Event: Nepal Earthquake
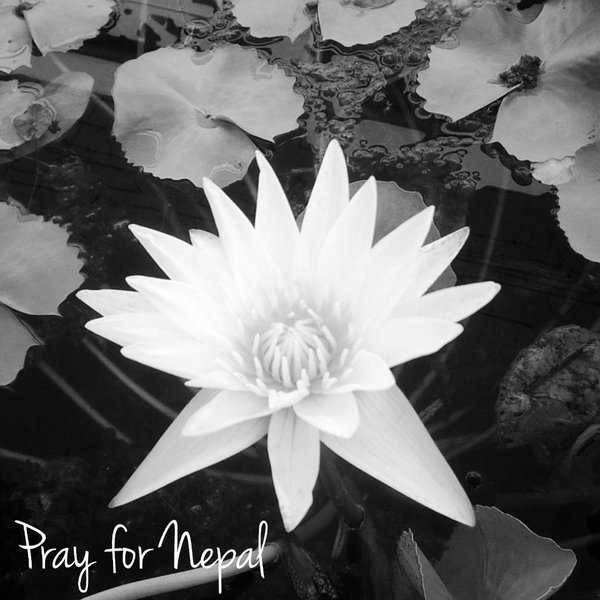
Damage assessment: no_damage